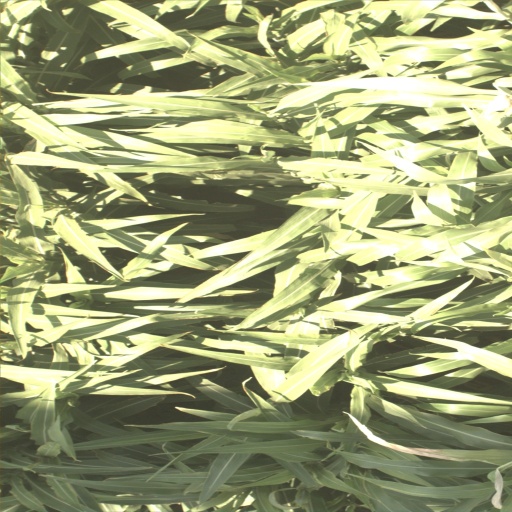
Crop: sorghum